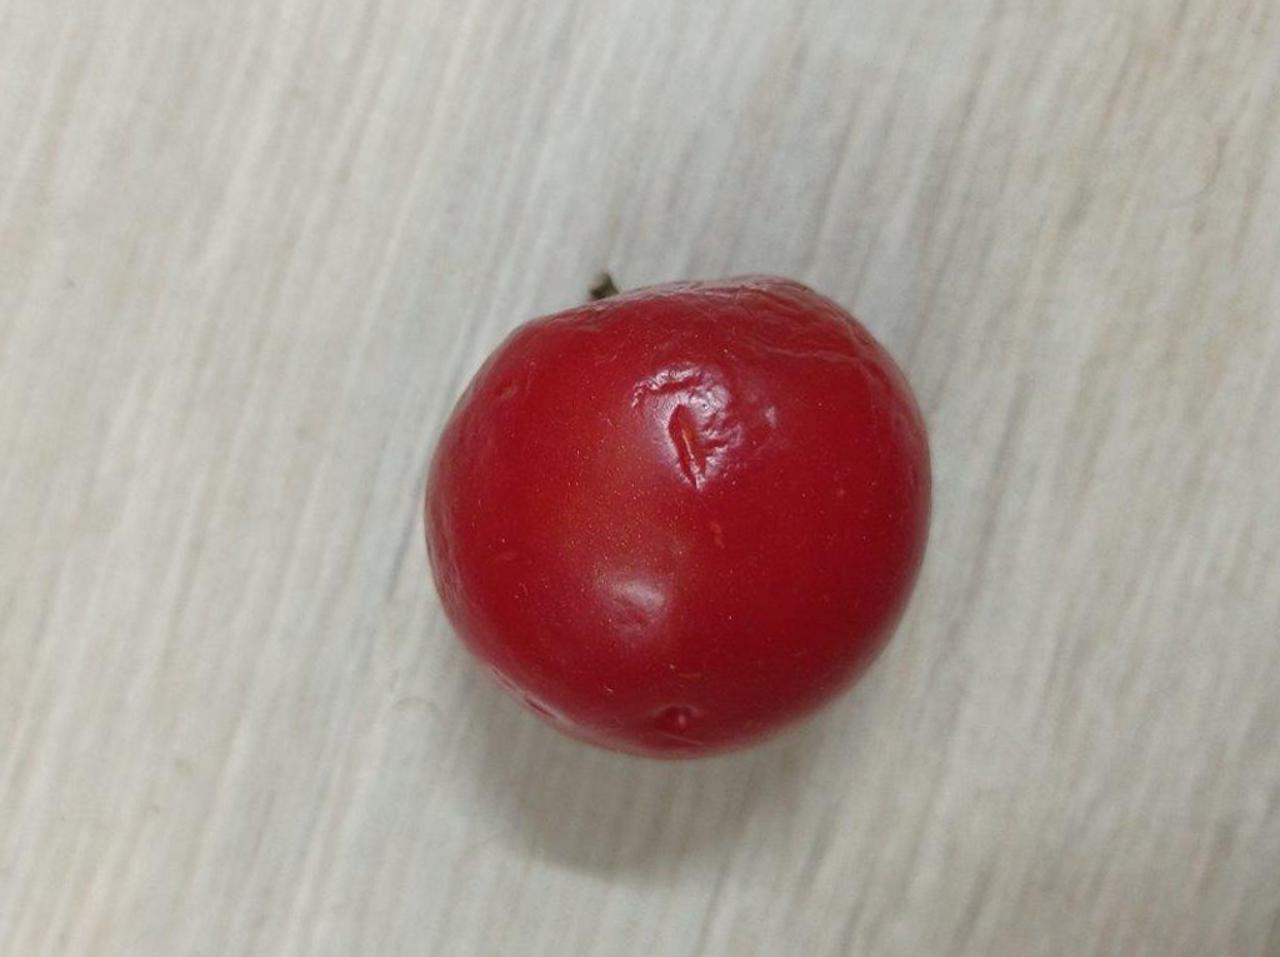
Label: Rotten